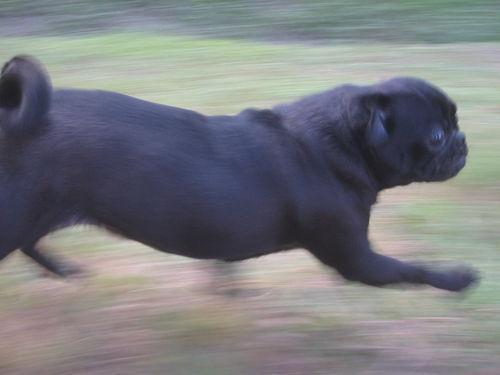
pug